Proton (rocket family)

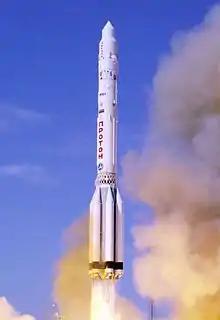
Launch of a Proton-K rocket carrying the "Zvezda" module to the ISS.

Proton (formal designation: UR-500) is an expendable launch system used for both commercial and Russian government space launches. The first Proton rocket was launched in 1965. Modern versions of the launch system are still in use , making it one of the most successful heavy boosters in the history of spaceflight. The components of all Protons are manufactured in the Khrunichev State Research and Production Space Center factory in Moscow and Chemical Automatics Design Bureau in Voronezh, then transported to the Baikonur Cosmodrome, where they are assembled at Site 91 to form the launch vehicle. Following payload integration, the rocket is then brought to the launch pad horizontally by rail, and raised into vertical position for launch.